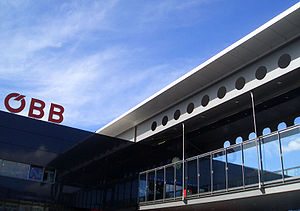
Österreichische Bundesbahnen
ÖBB's logo på banegården i Wels
Österreichische Bundesbahnen er det statslige jernbaneselskab i Østrig. Selskabet forkortes i daglig tale ÖBB, hvilket også udgør selskabets logo. Fra den 1. januar 2005 blev ÖBB's forretningsområder opdelt i delselskaber under det fælles holdingselskab ÖBB-Holding AG, som den østrigske stat er eneaktionær i. ÖBB fragter passagerer og gods på alle hovedlinjer i Østrig, ligesom driften af den eneste toglinje i Liechtenstein varetages af ÖBB. Endvidere har ÖBB også regionale buslinjer.